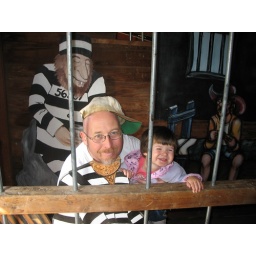
in the dog house (jail) with gabby